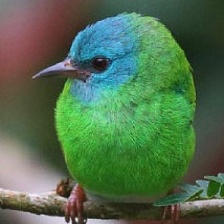
Species: BLUE DACNIS
Scientific name: DACNIS CAYANA